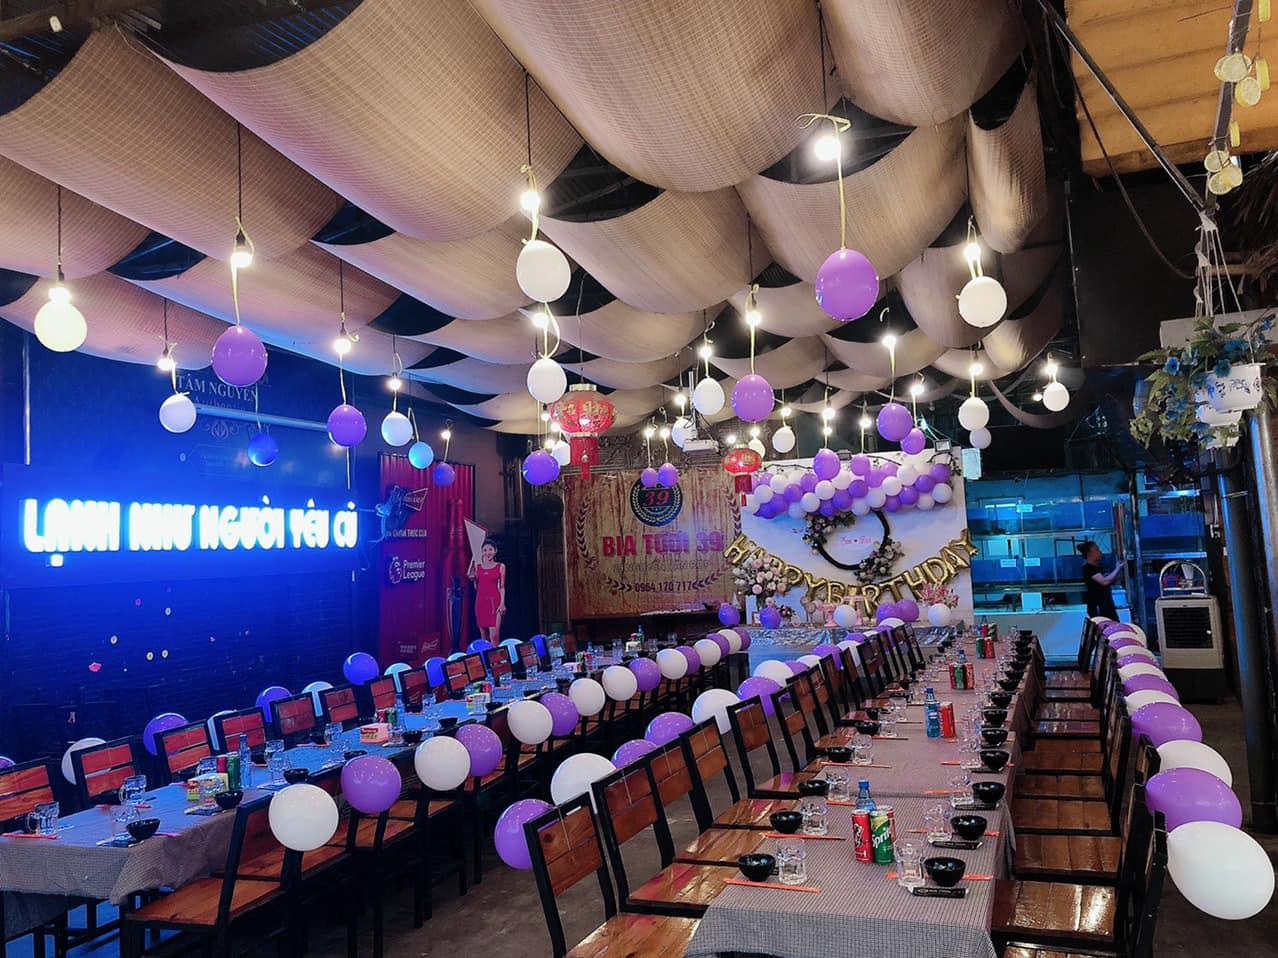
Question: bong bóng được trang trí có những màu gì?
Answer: màu tím và màu trắng